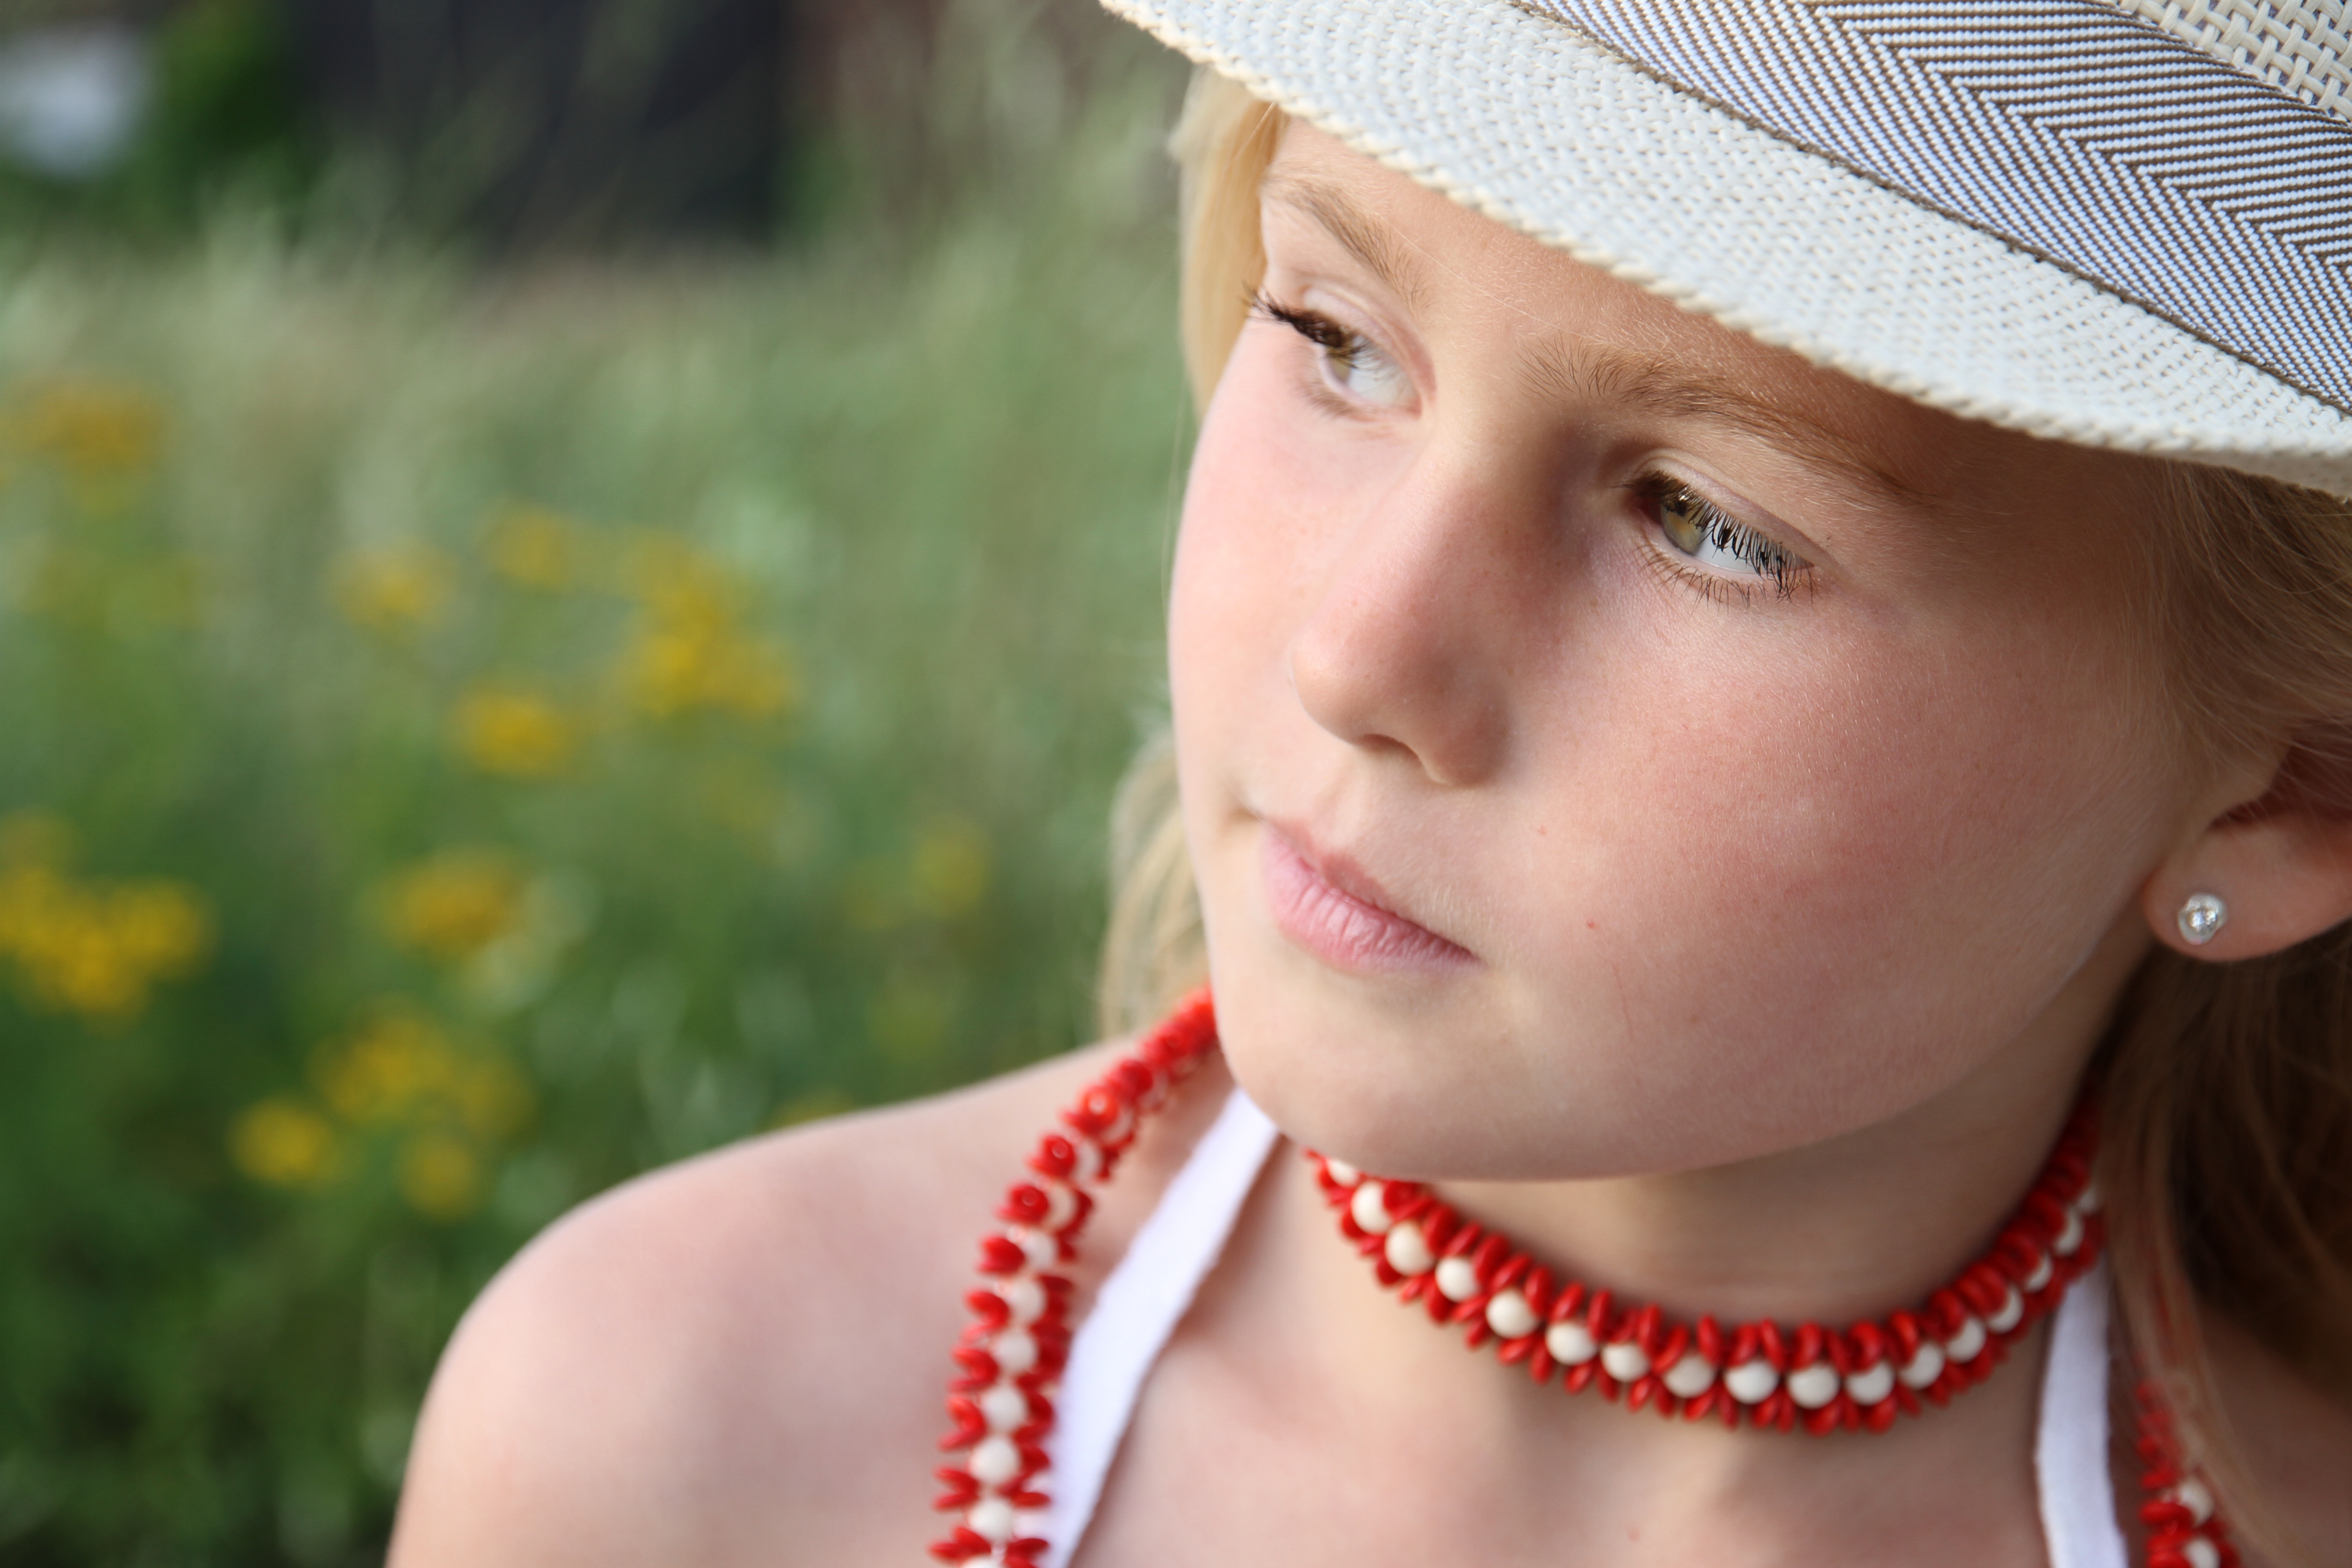
person, girl, woman, hair, photography, portrait, model, red, hat, clothing, lady, blonde, facial expression, smile, face, eye, head, skin, beauty, blond, photo shoot, green eyes, portrait photography